Huntington Bank Stadium

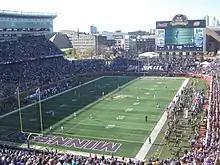
The Vikings hosting a game at Huntington Bank Stadium (known at the time as TCF Bank Stadium) against the Rams on November 8, 2015

The Vikings played the 2014 and 2015 NFL seasons at the stadium during construction of U.S. Bank Stadium, which included the demolition of the Metrodome. TCF Bank Stadium was the smallest stadium in the NFL by seat capacity for those two seasons. The Vikings reportedly paid $2 million for upkeep costs for those seasons. The Vikings also spent $4.5 million to upgrade the facilities to NFL standards, mainly to include heating coils under the turf. The Vikings used the north sideline (opposite the press box) in 2014–15. In early 2016, the Vikings became the first team in NFL history to qualify for and host the playoffs while based in a temporary stadium. In addition, the game also set a Vikings team record for the coldest home game, as well as the third coldest in NFL history at and windchill of .